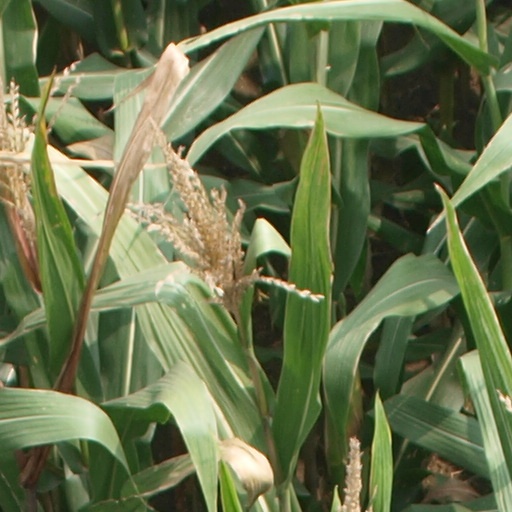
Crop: maize; corn